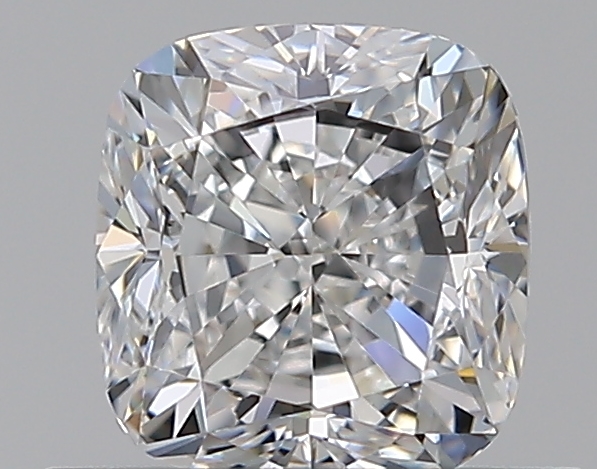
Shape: cushion
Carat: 0.7
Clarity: VVS2
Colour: E
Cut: VG
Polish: EX
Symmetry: VG
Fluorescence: N
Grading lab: GIA
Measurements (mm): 5.02 x 4.73 x 3.39